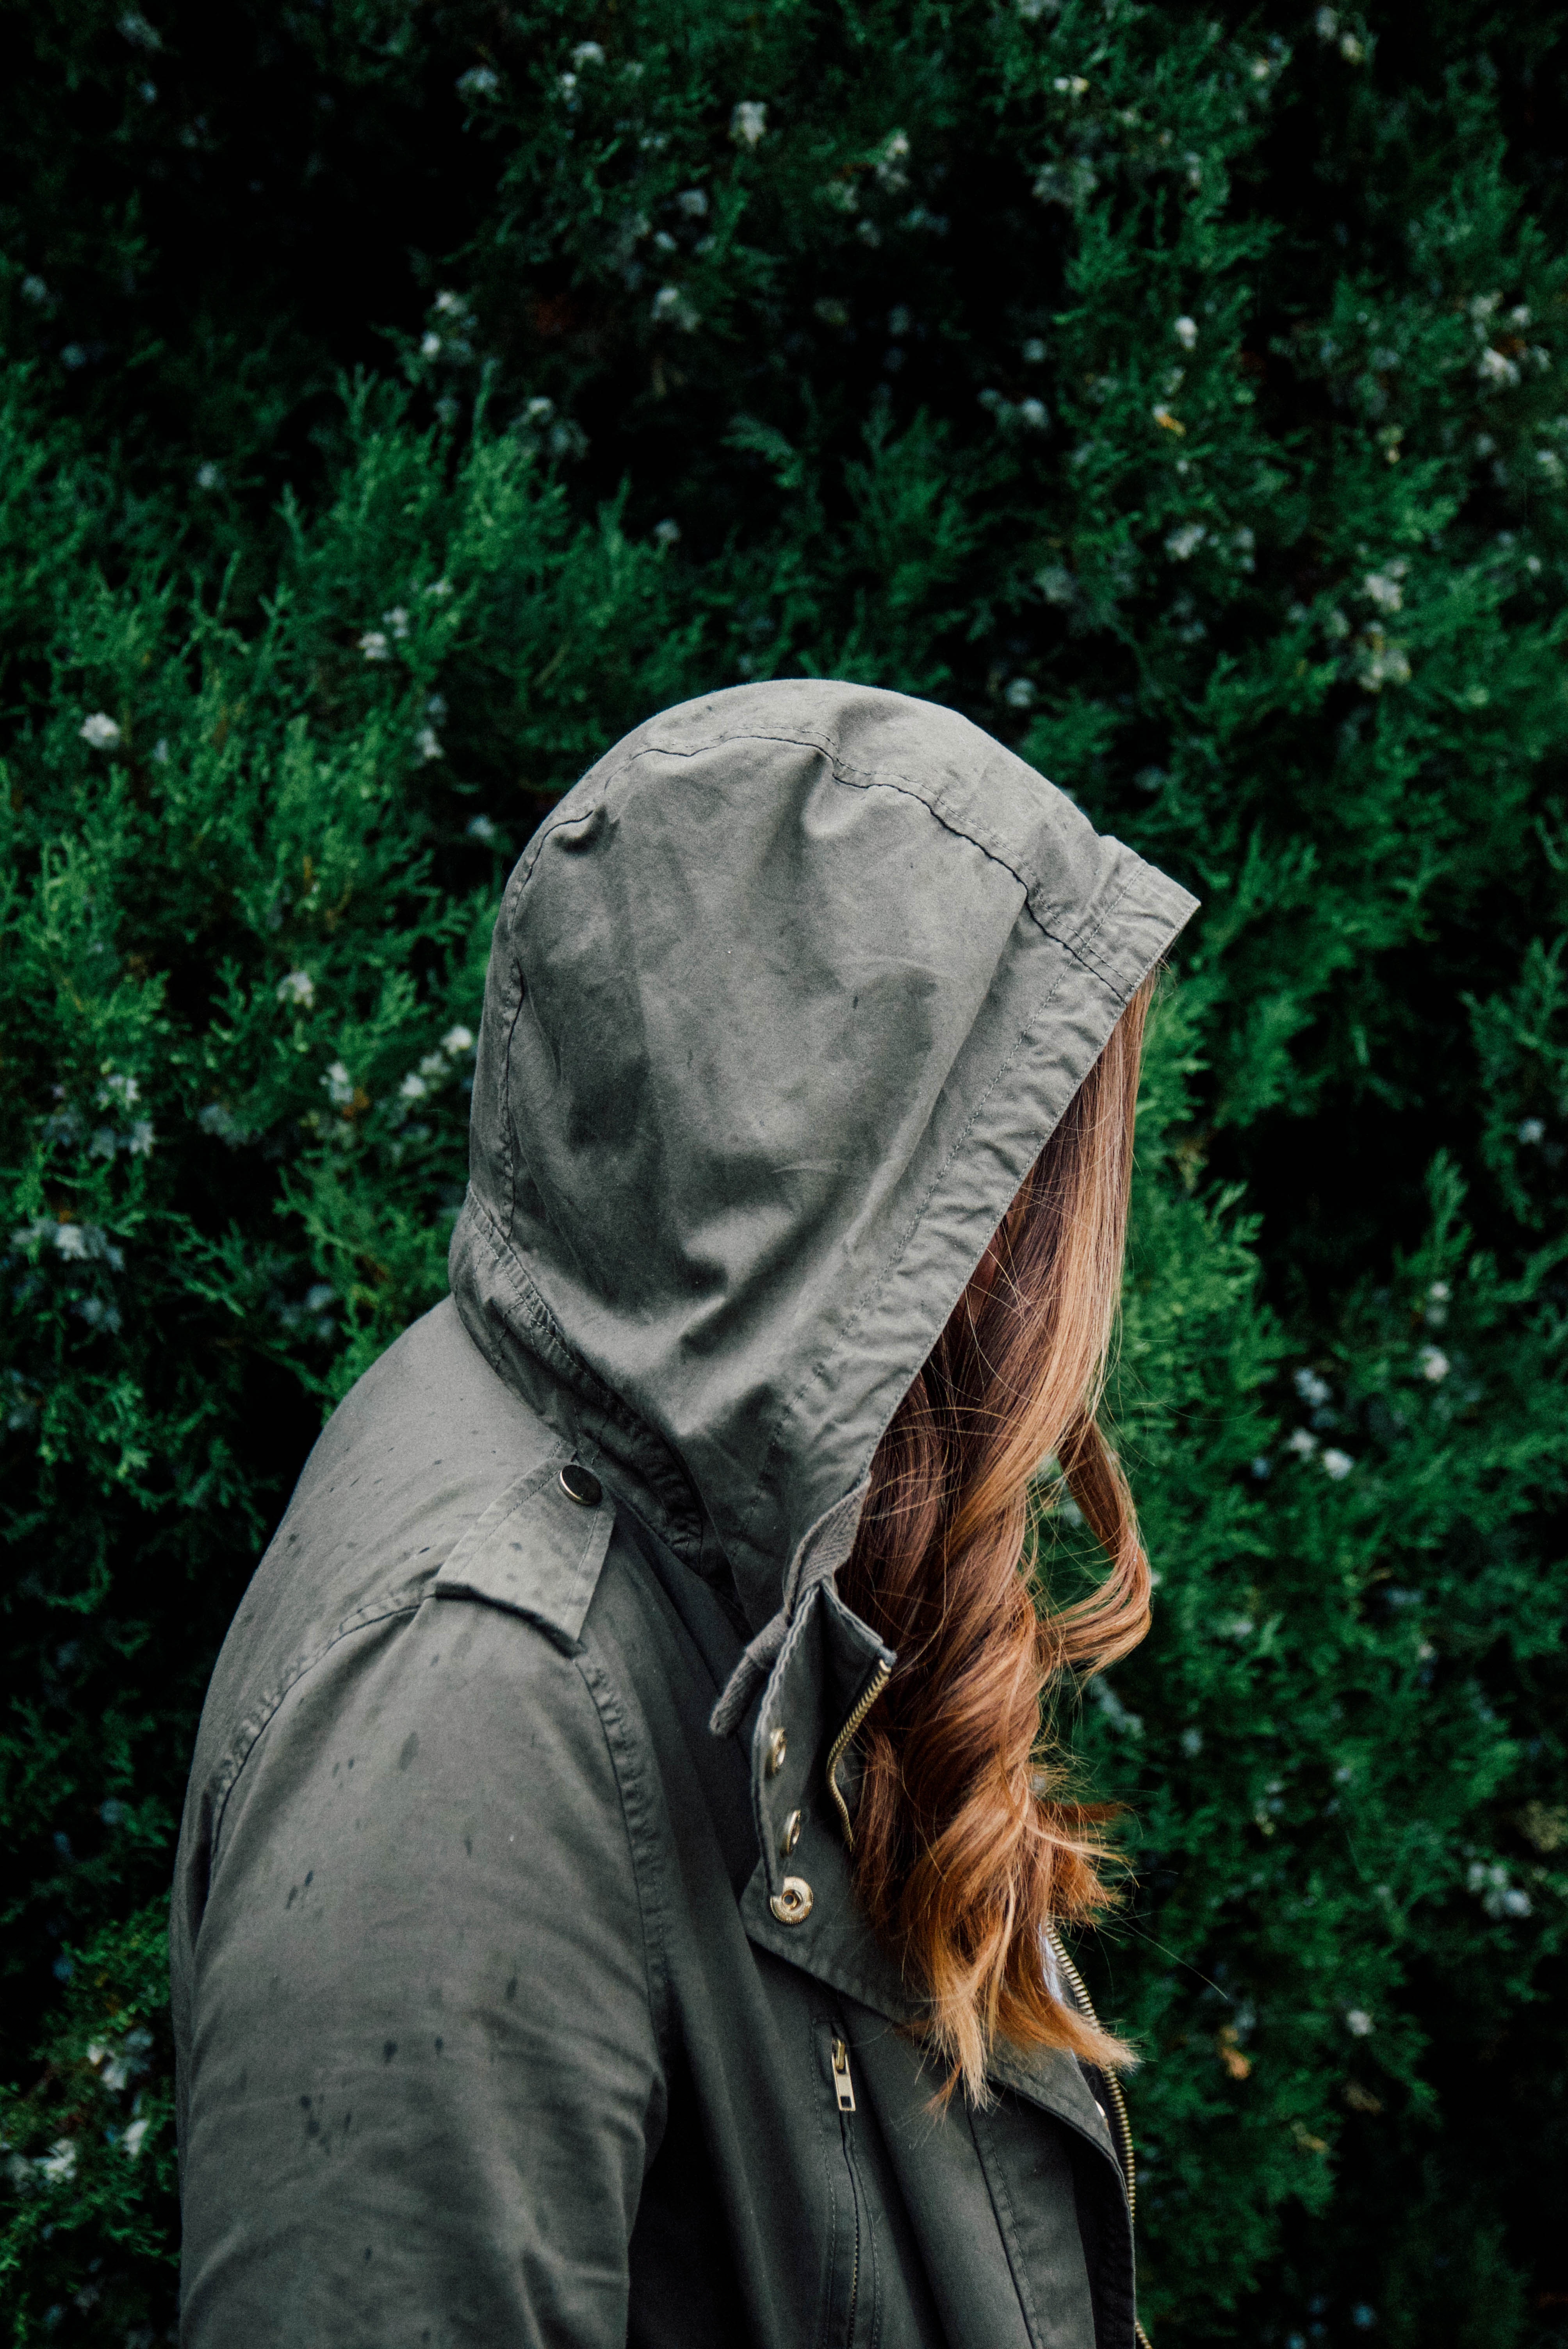
monument, statue, clothing, sculpture